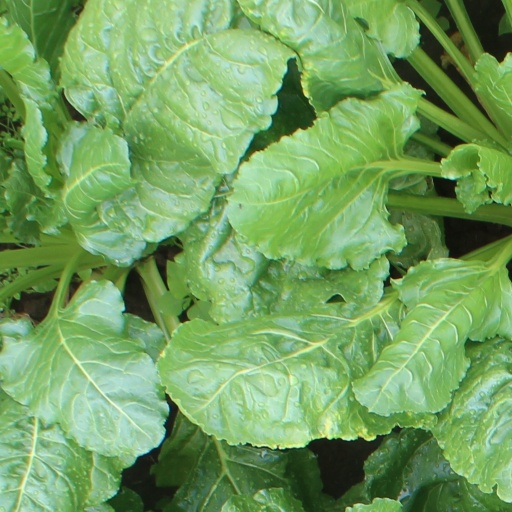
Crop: sugar beet